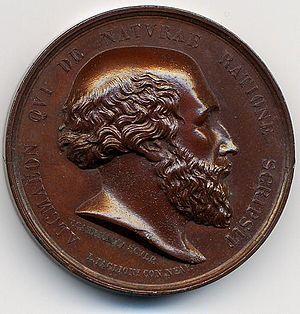
Alcméon de CrotoneEspañol: Alcmeón de Crotona
Alcméon de Crotone est un médecin, physiologiste, astronome et philosophe pythagoricien du VIe siècle av. J.-C., Alcméon dédia ses œuvres à Brontinos. Les avis divergent quant à savoir s'il était essentiellement médecin et physiologiste, ou le type même du philosophe présocratique ; la nature de ses relations avec les autres penseurs présocratiques fait débat. Les dates de sa vie et de sa mort ne sont pas connues, mais on peut situer son œuvre vraisemblablement entre 500 et 450 av. J.-C. ; les fragments qui en ont été conservés portent sur des questions de physiologie, de psychologie et d’épistémologie, et révèlent en Alcméon un penseur d’une profonde originalité. Il est le premier à faire du cerveau le siège de la compréhension, et à distinguer la compréhension de la perception. Il pensait que les organes sensoriels étaient reliés au cerveau par des canaux, et il a peut-être découvert le nerf optique. Il est aussi le premier à développer des arguments en faveur de l’immortalité de l’âme, et a utilisé la métaphore politique de l’égalité entre les pouvoirs opposés constitutifs du corps humain pour définir la santé et la maladie. On ne sait s’il fut le père ou le mari de Théano.